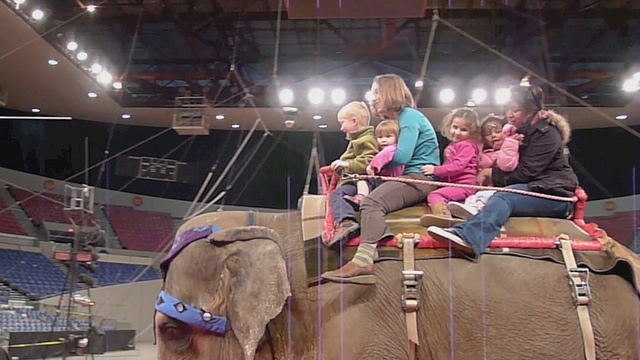
A family riding on the back of an elephant.
Mothers and their kids riding on the back of an elephant at the circus
a group of people sitting on top of an elephant
A group of adults and children riding on the back of an elephant.
A group of people on the back of a elephant.